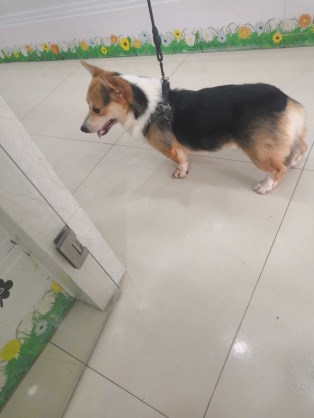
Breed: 2909-n000116-Cardigan